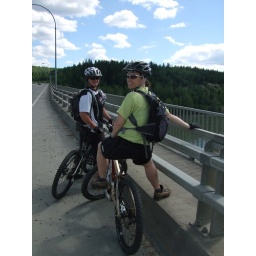
Over the Fraser River on Hwy 16 bridge in PG. We're heading for that hill to the right.